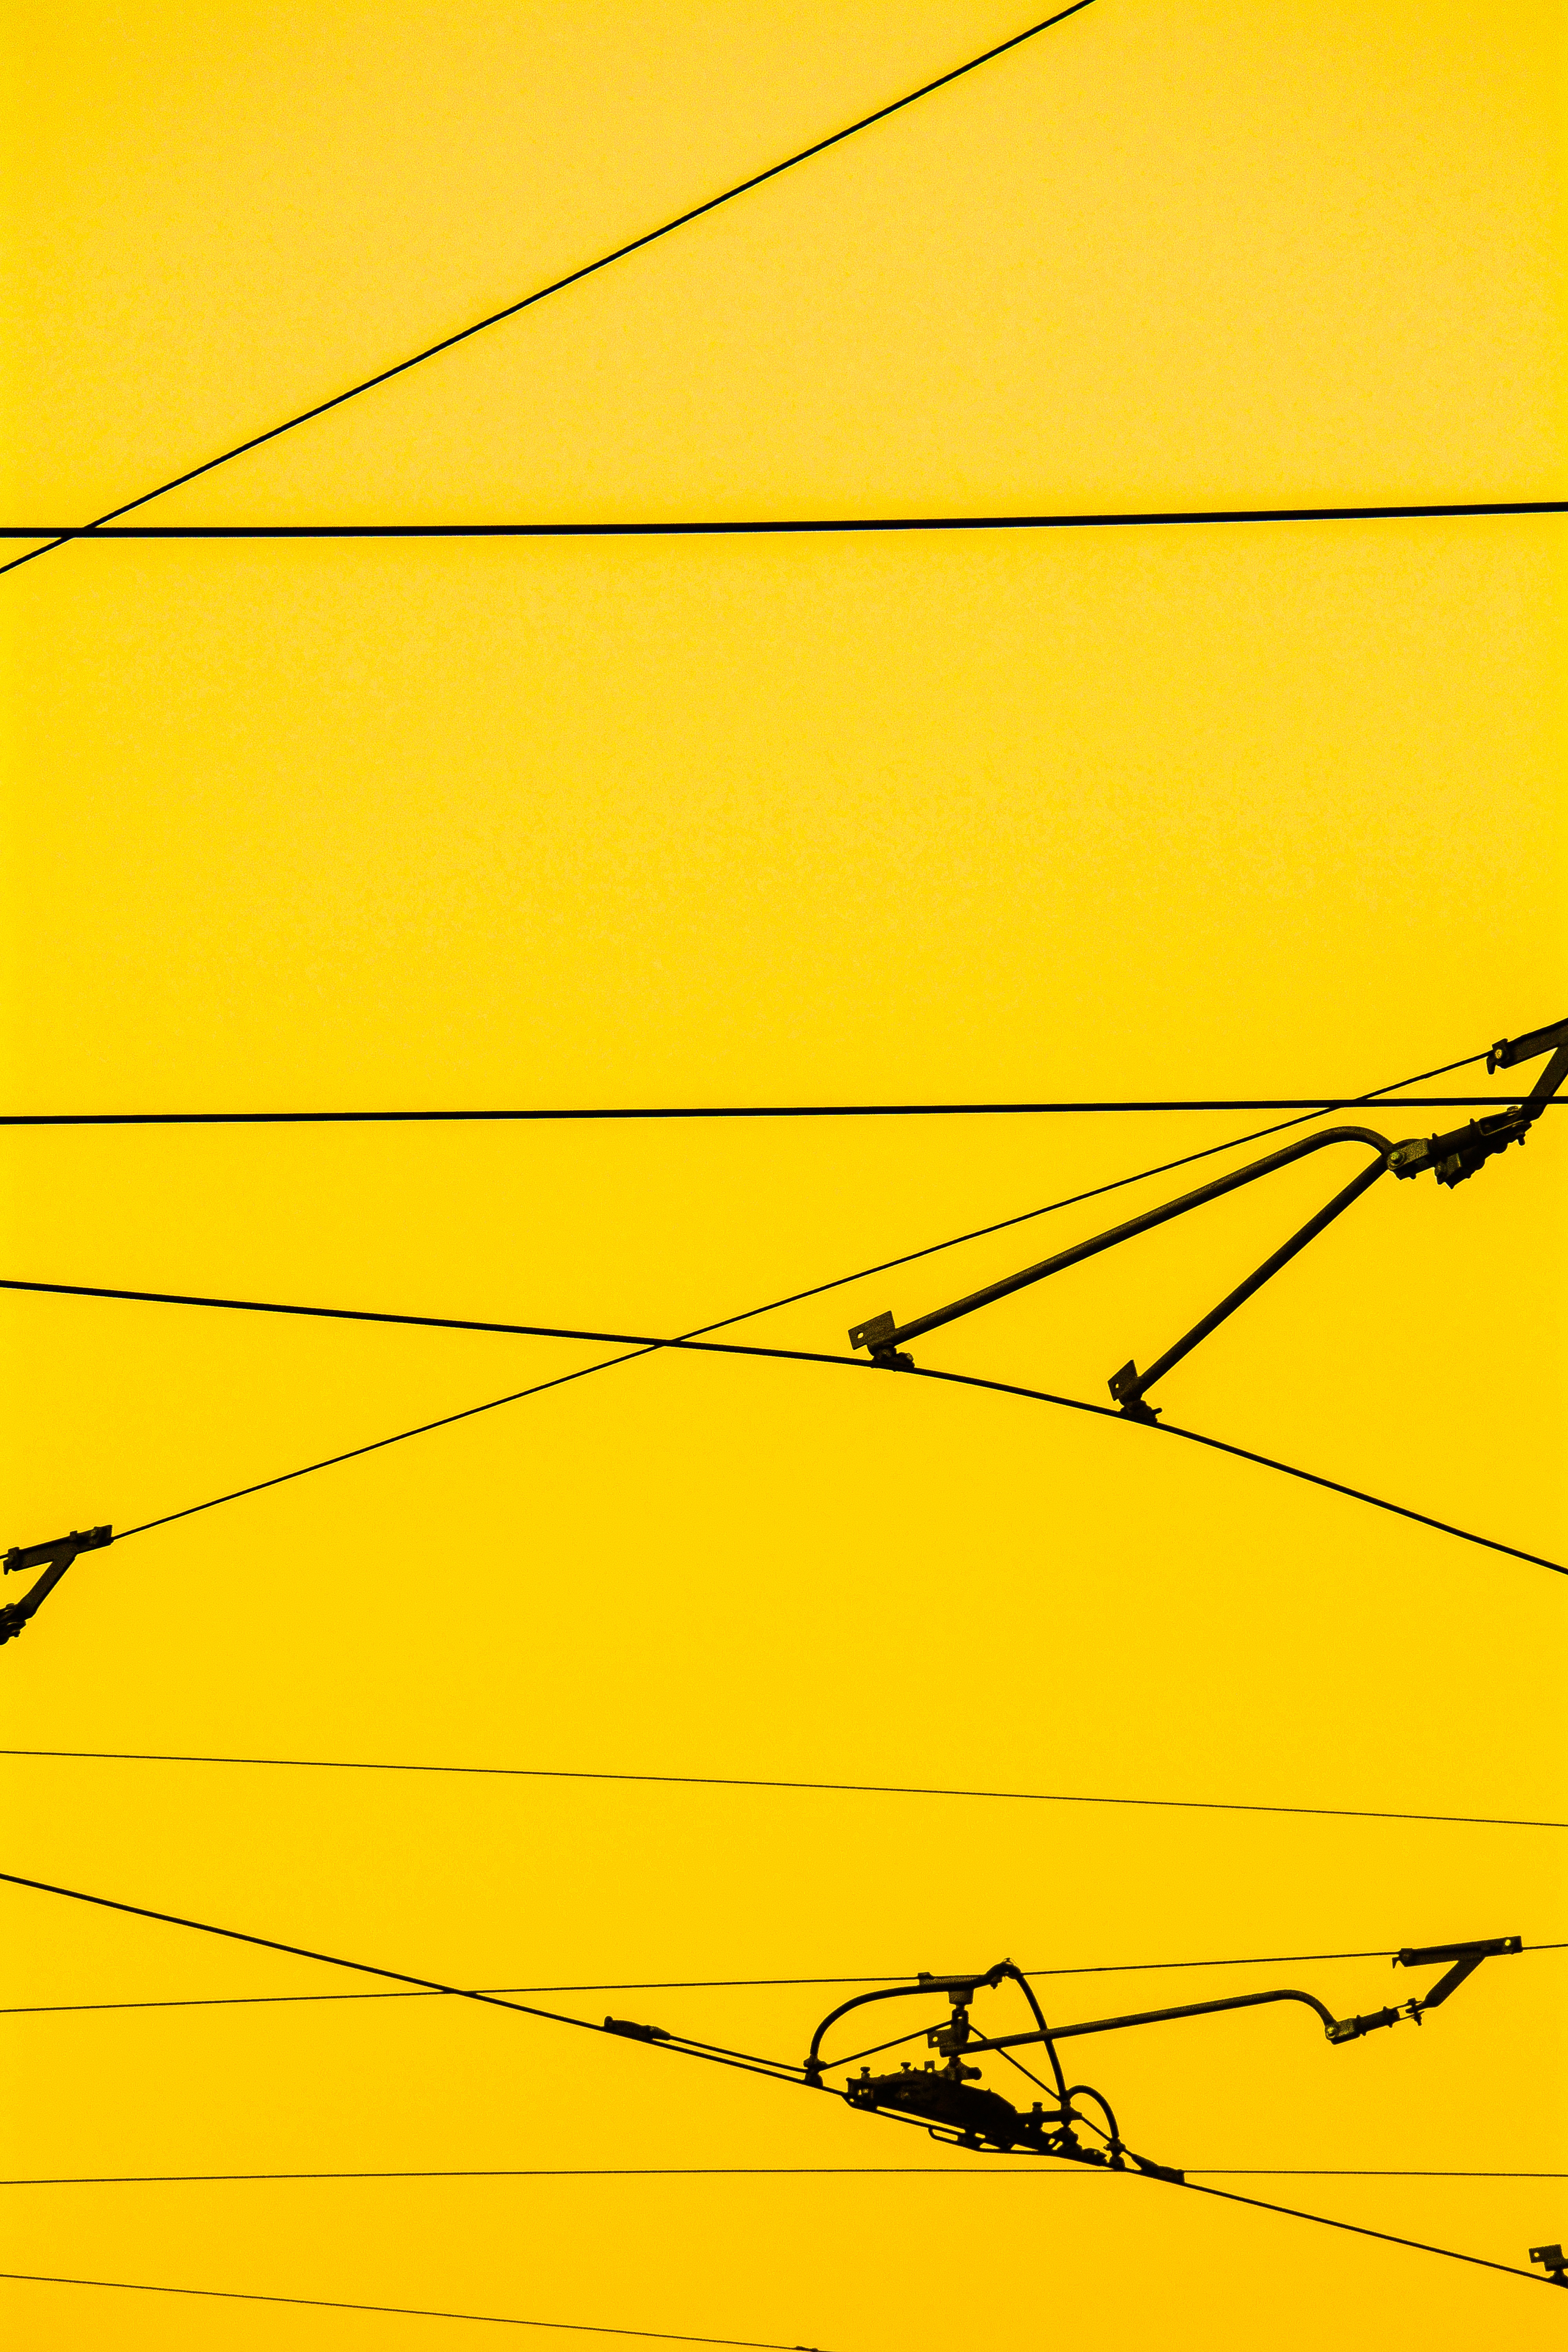
line, yellow, circle, font, illustration, shape